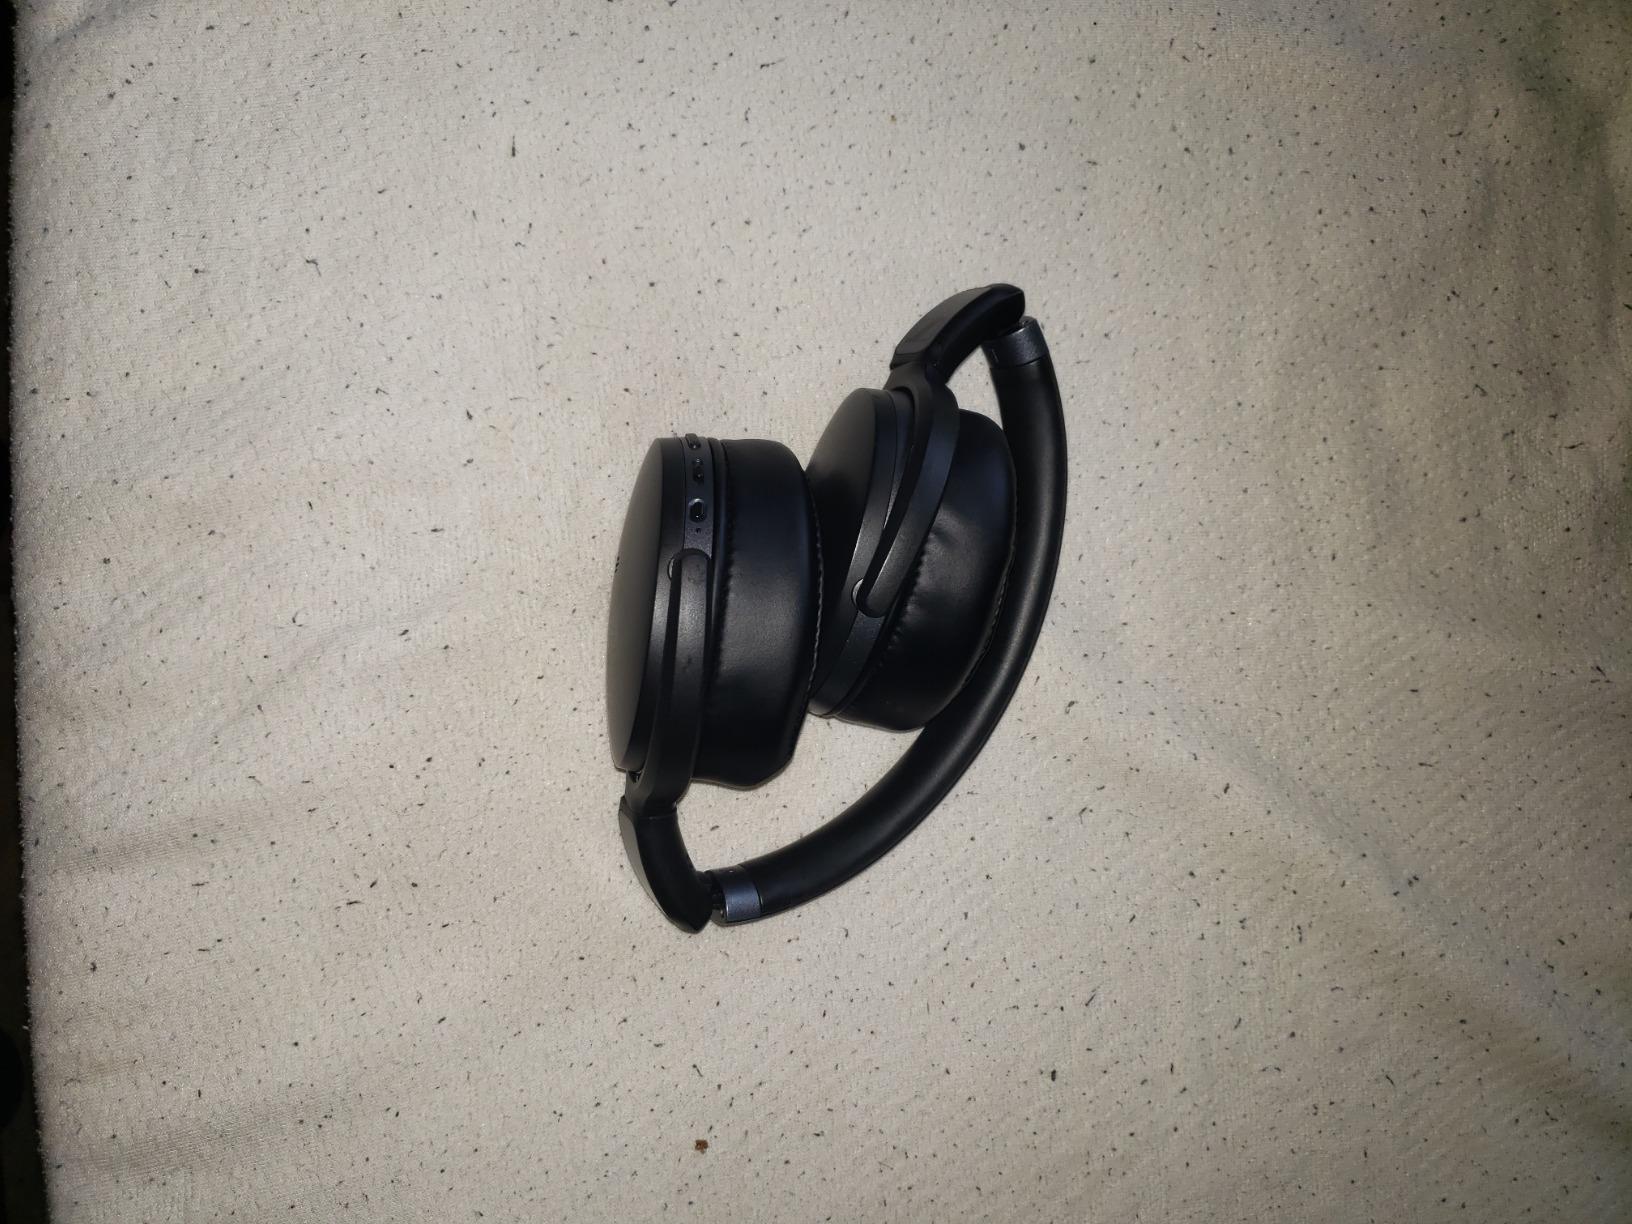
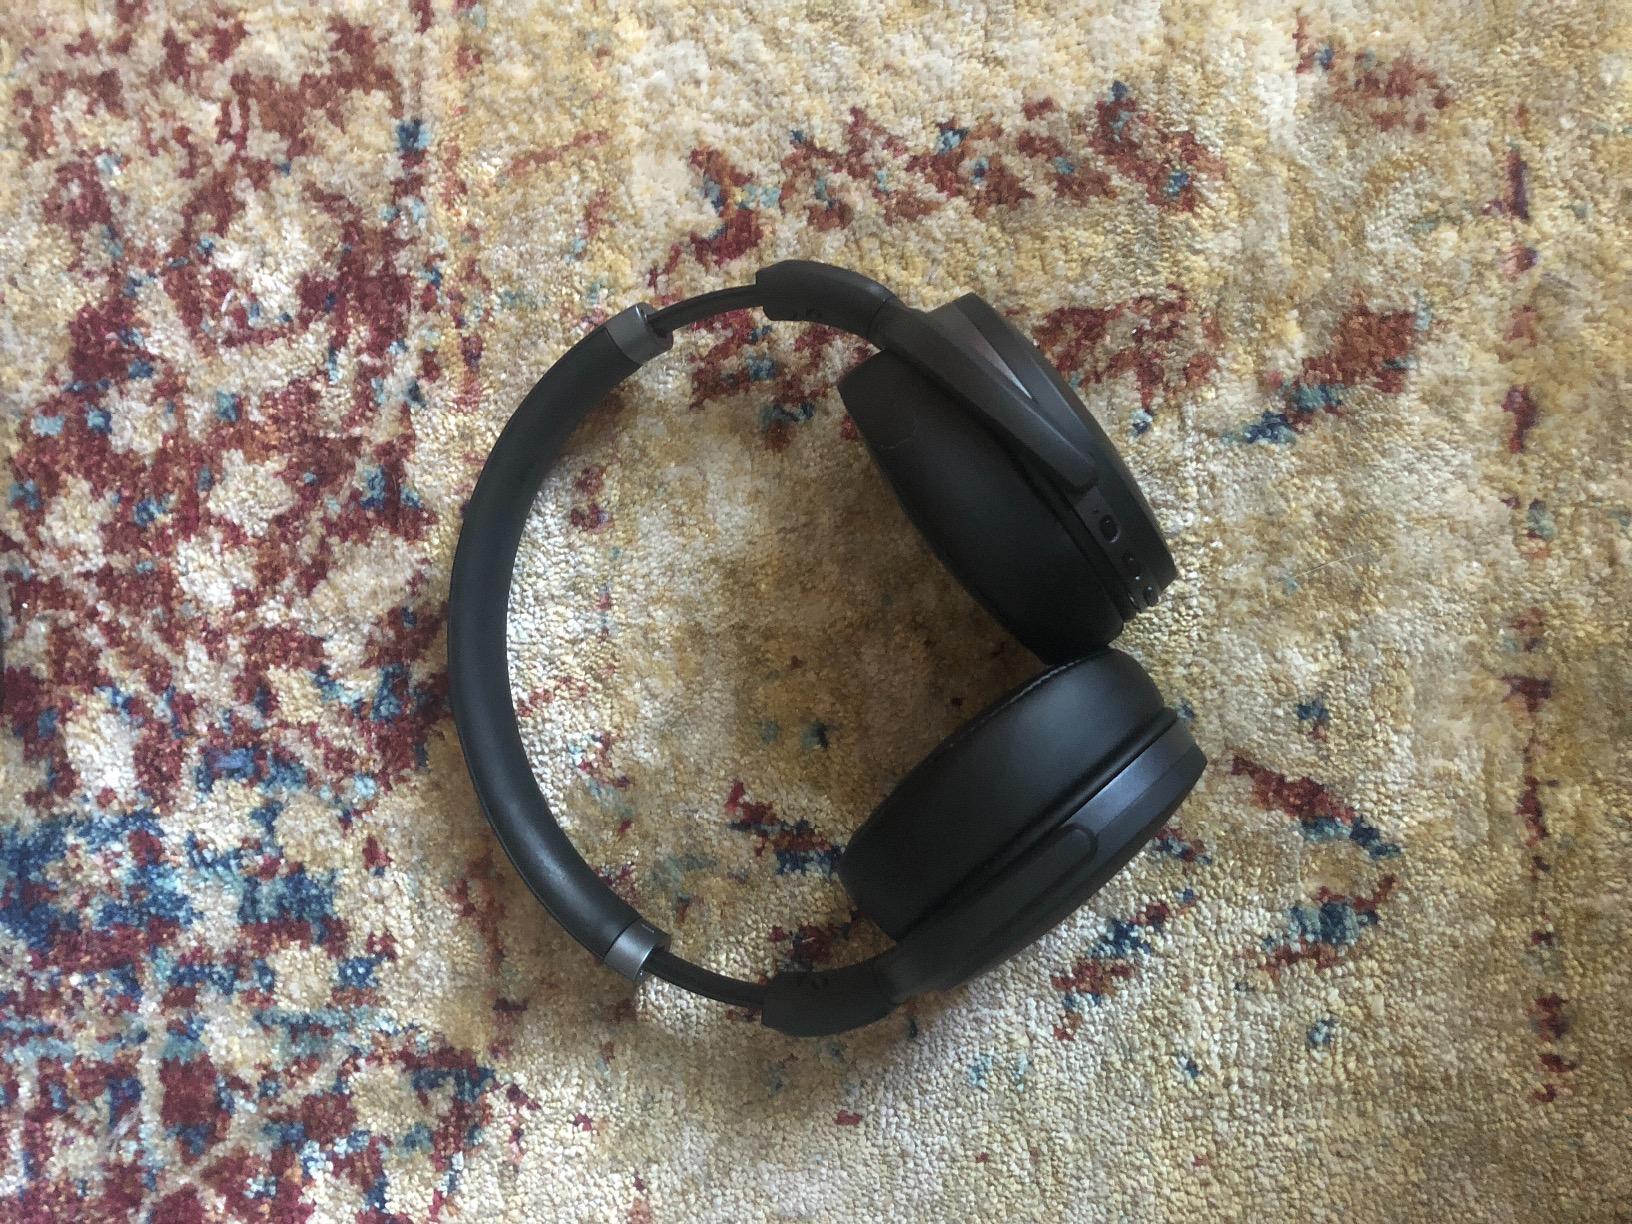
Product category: headphones
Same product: yes